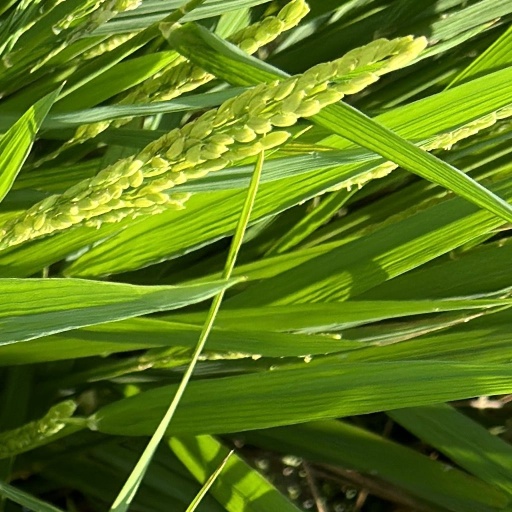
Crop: rice